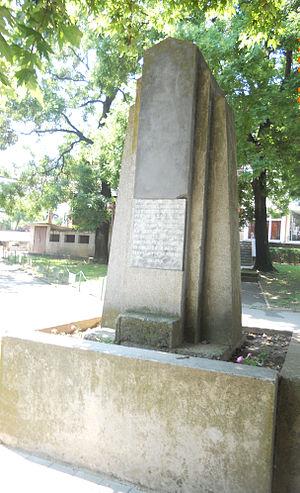
Cet article recense les monuments à la Seconde Guerre mondiale en Macédoine du Nord.